Columbia River Bridge (Bridgeport, Washington)

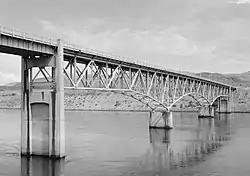

The Columbia River Bridge, also known as the Bridgeport Bridge, at Bridgeport, Washington, was built to span the Columbia River in 1950. Composed of three spans, the bridge is a steel continuous riveted deck truss carrying Washington State Route 17 on a roadway and two sidewalks. The center portion of the bridge spans , flanked by end spans. The north approach span and the south approach span are supported by steel plate girders. The bridge played a significant role in the construction of the Chief Joseph Dam just upstream, as no bridge crossing had previously existed in the area. Construction on the dam started in 1945 and was completed, apart from the powerplant, in 1955. The bridge was designed and built by the U.S. Army Corps of Engineers as part of the Chief Joseph Dam project, and is significant for its association with the project and as a major crossing of the Columbia.